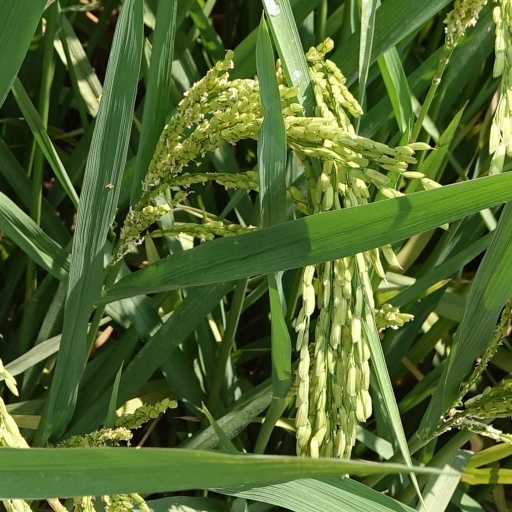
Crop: rice